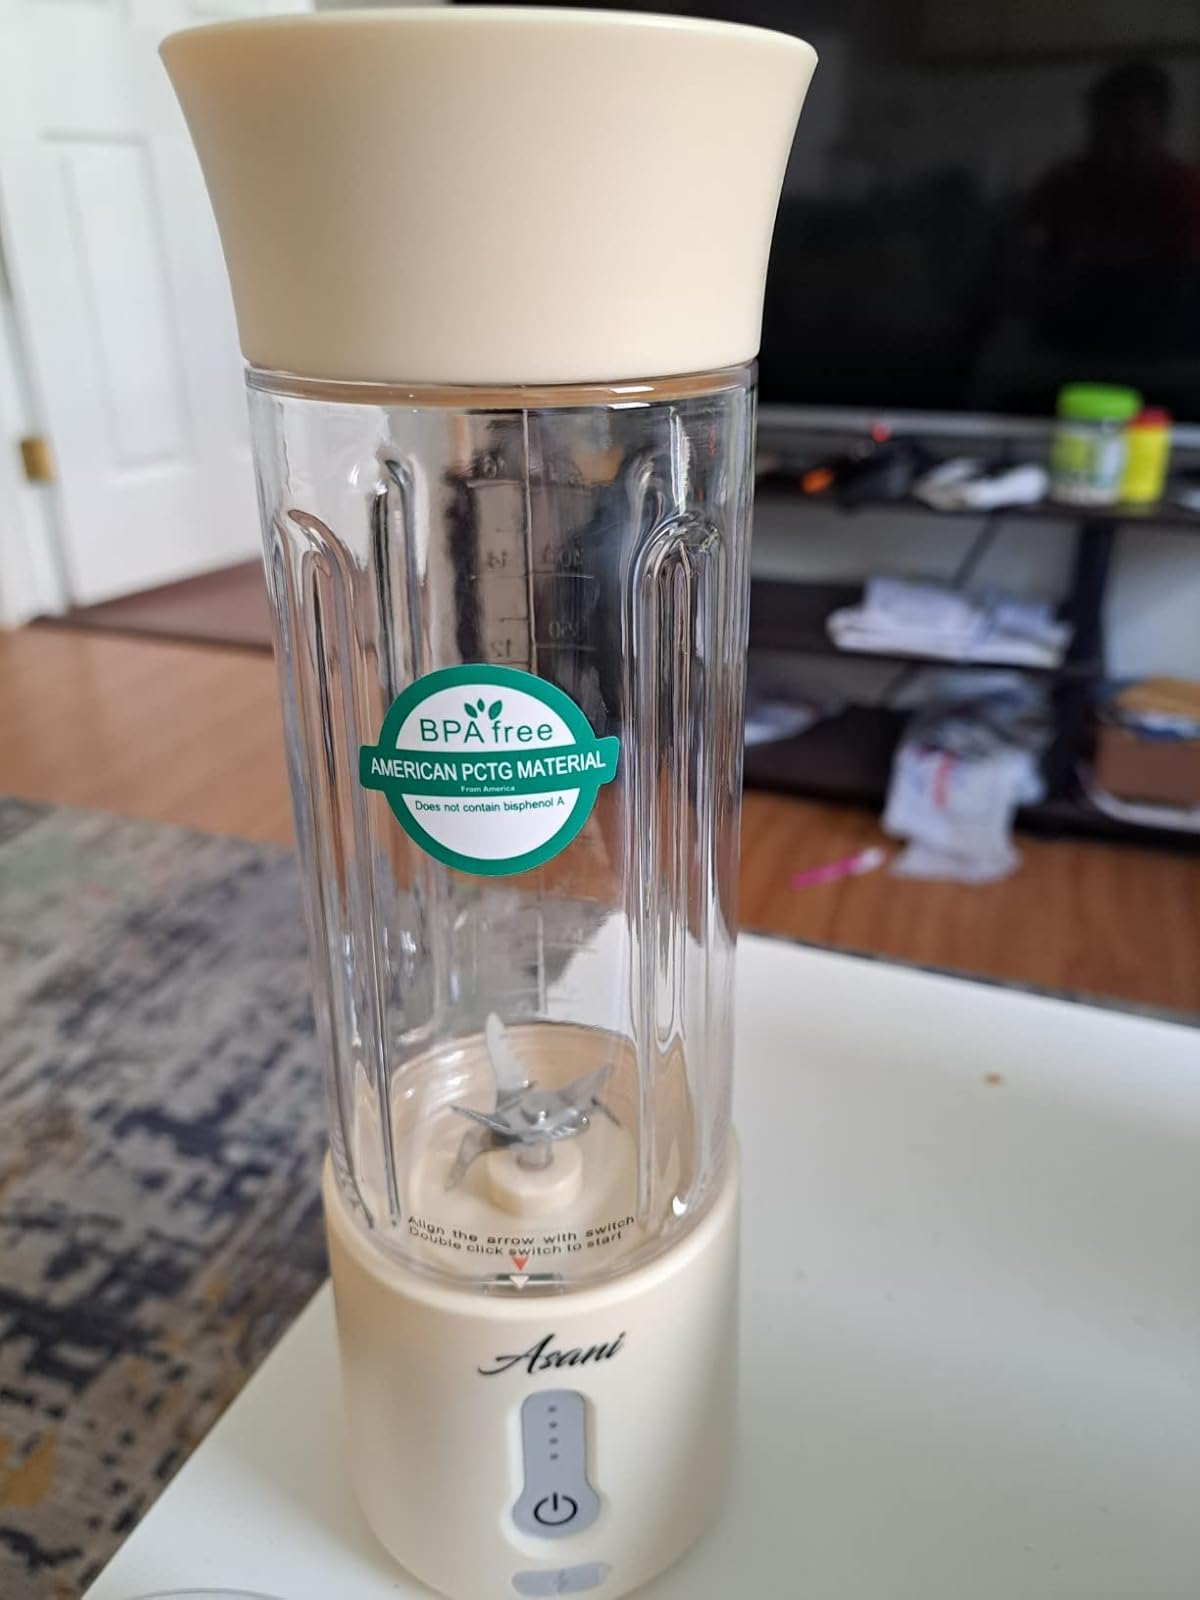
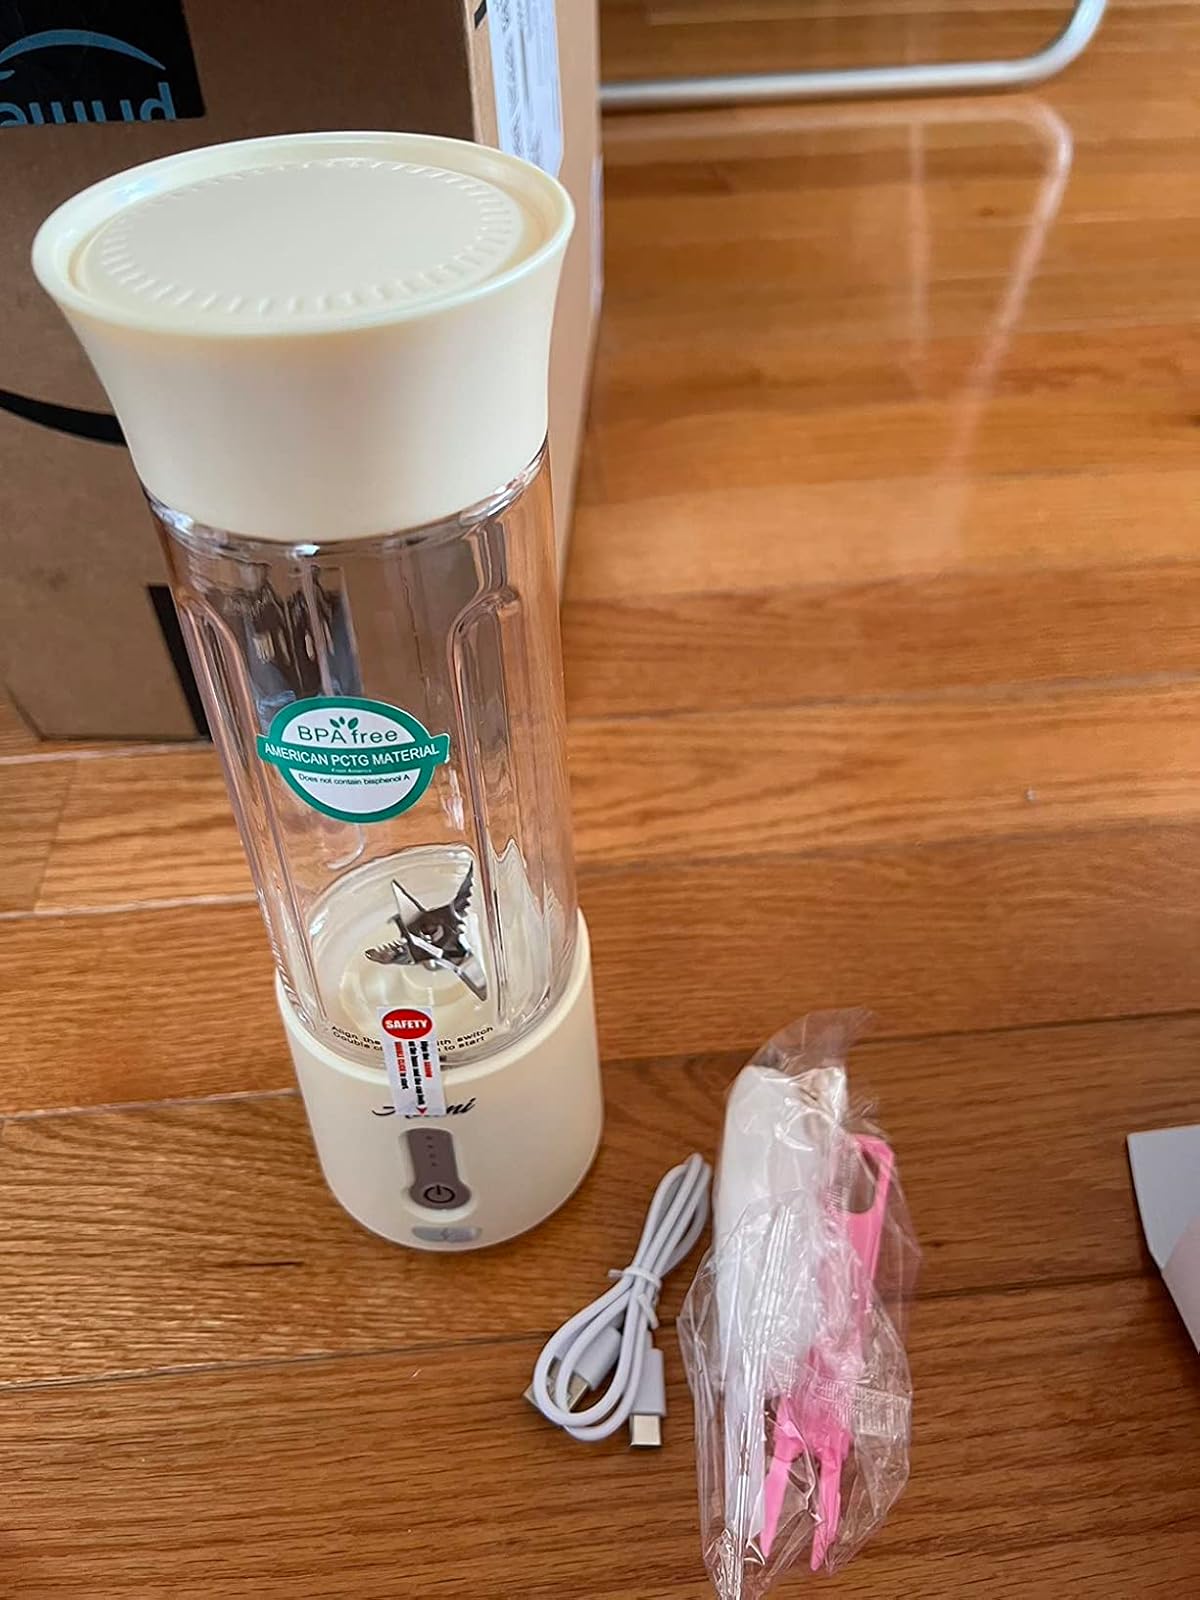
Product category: items_blender
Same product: yes